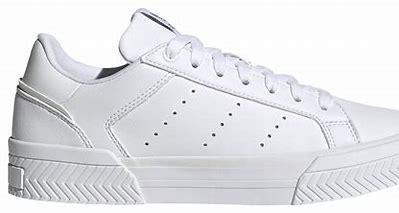
Brand: Adidas
Model: Court Tourino